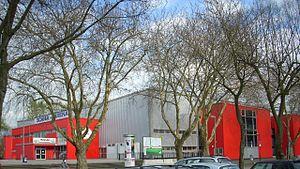
La Scania-Arena est une patinoire située à Duisbourg en Allemagne.